Birthday Party Bash

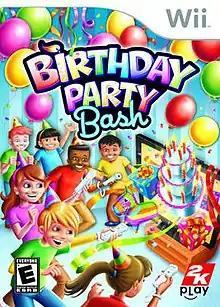
Official North America cover

Birthday Party Bash (known in Europe and Australia as "It's My Birthday") is a party video game for the Wii. It was developed by American studio Cat Daddy Games and published by 2K on July 14, 2009.